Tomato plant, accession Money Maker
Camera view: tilt-top (135 deg); turntable rotation: 210 degrees
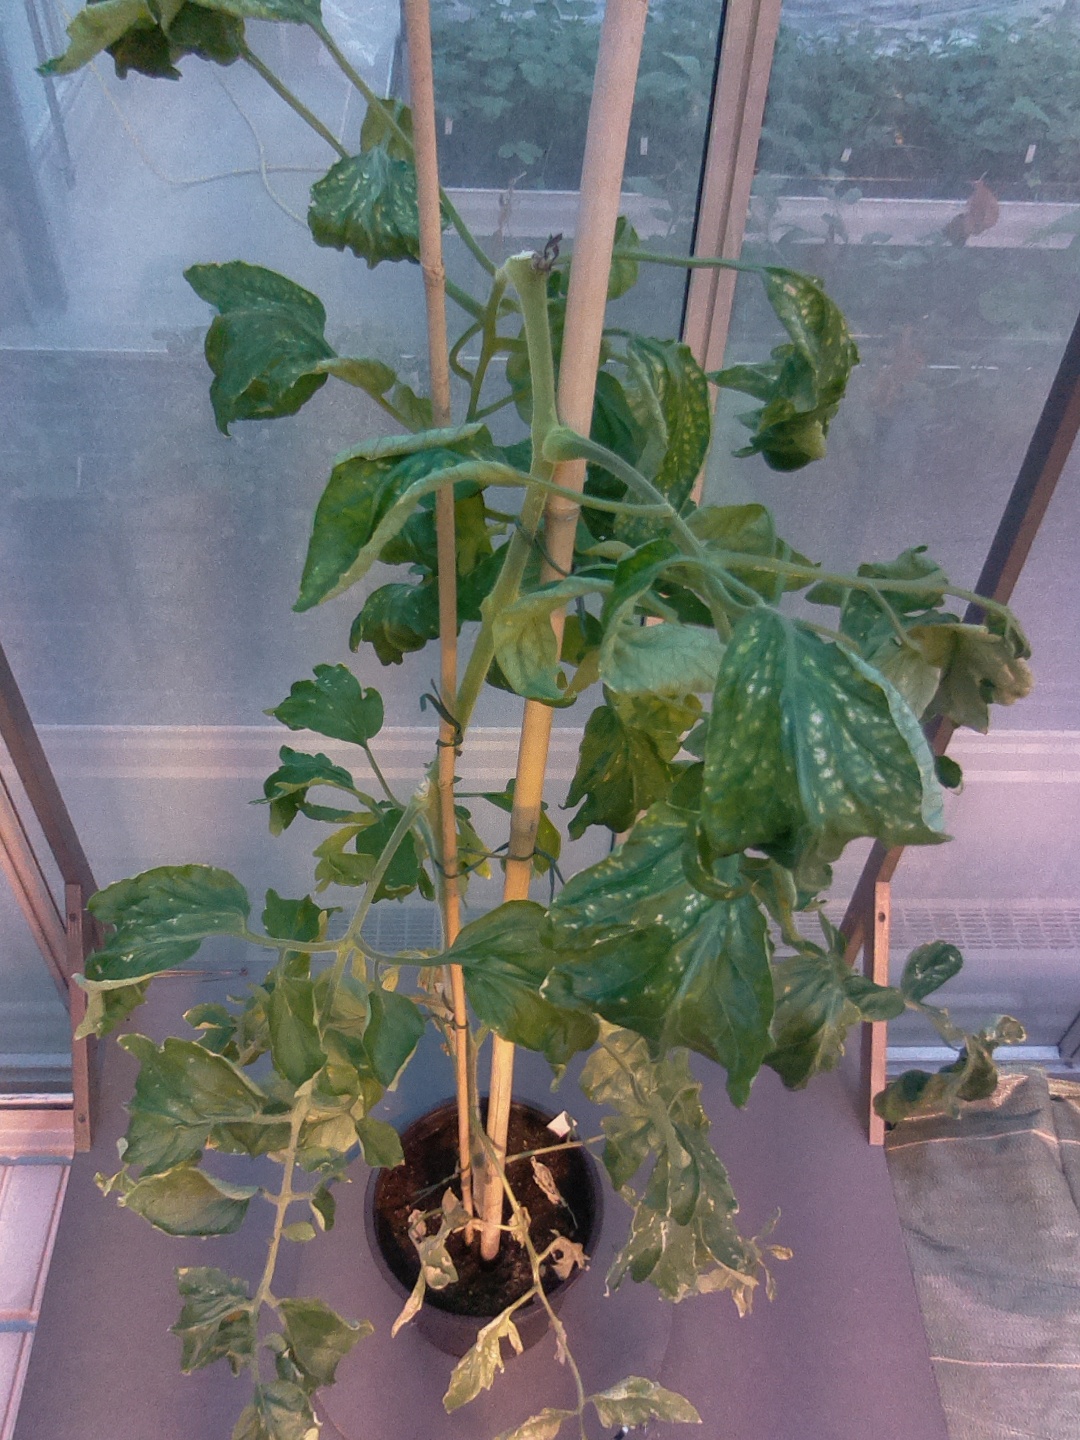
BBCH growth stage 29: 90%-100% Side shoots formed